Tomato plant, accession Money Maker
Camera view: tilt-top (135 deg); turntable rotation: 120 degrees
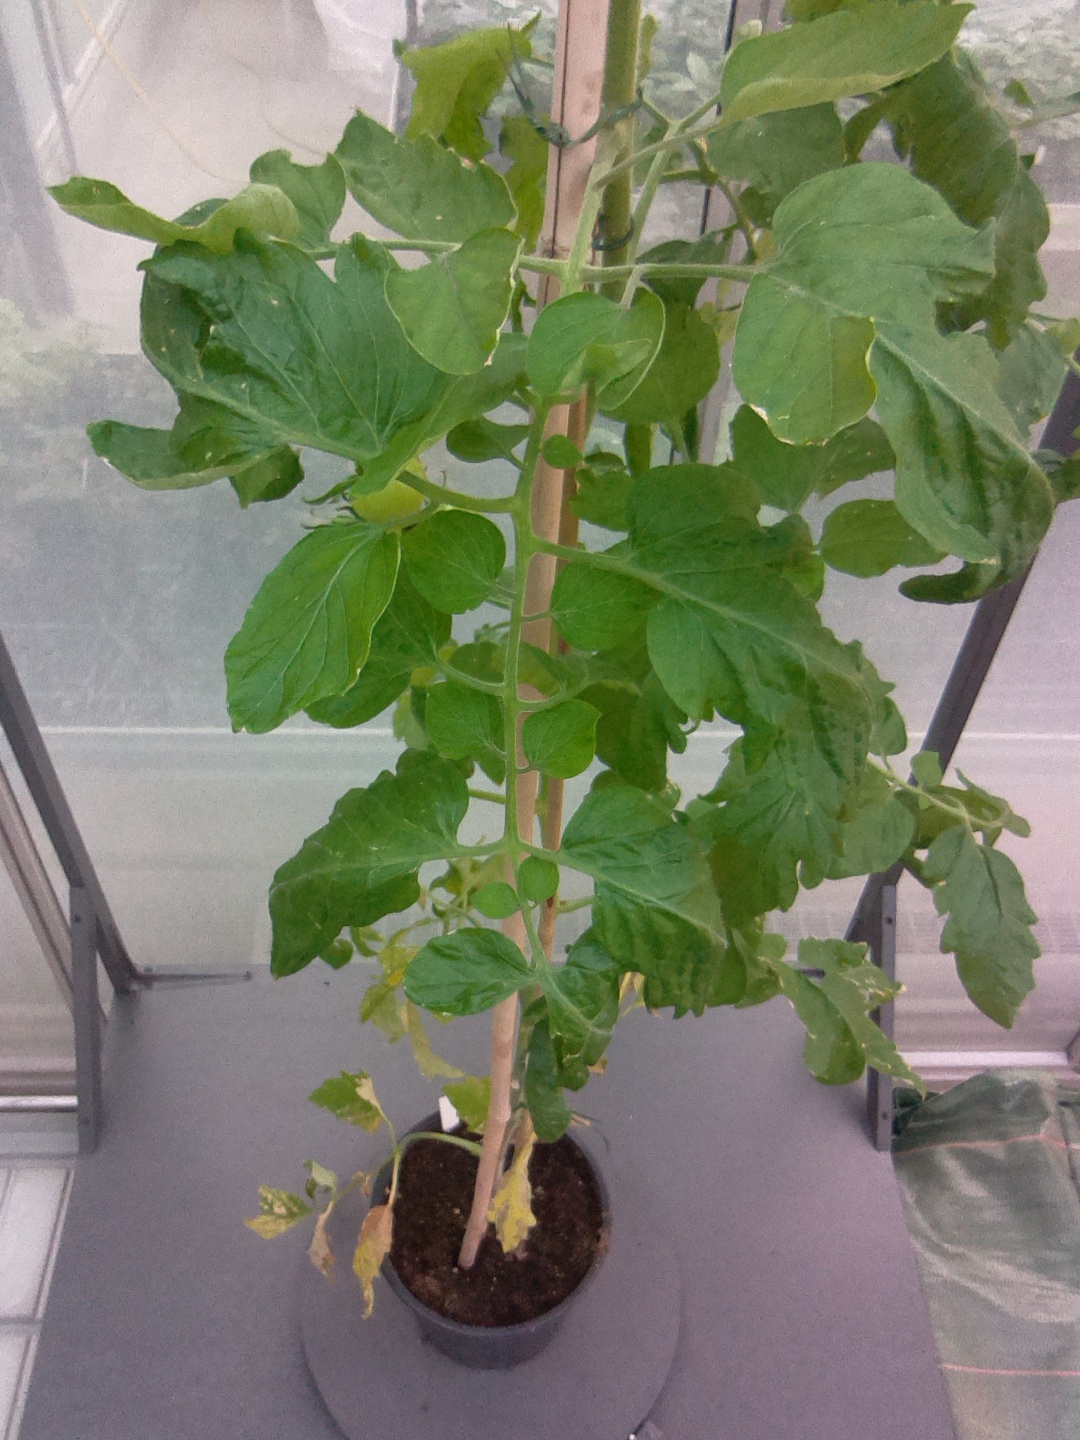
BBCH growth stage 75: 50%-60% of final fruit size